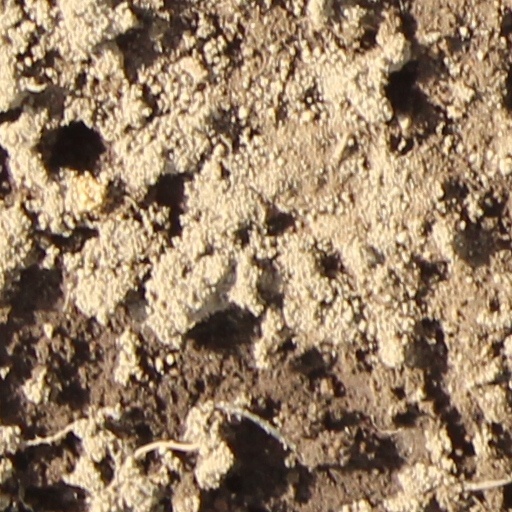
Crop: wheat